Louis de L'Hôpital

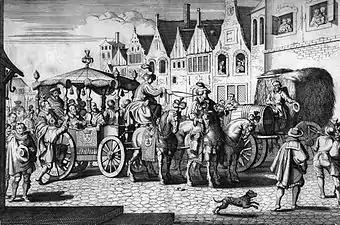
Engraving of the assassination of Henri IV

In 1610 Vitry was serving as the captain of Henri's personal bodyguard. On the day of the king's assassination, he ordered Vitry to leave him and go deal with preparations for the queens entry into Paris. Vitry was reluctant to leave the king, conscious that he was going to be travelling through the city that day to meet with the duke of Sully. He protested to the king that the capital was filled with 'strange and unknown' men at present, and this wasn't a wise course of action. After teasing Vitry that his true motive was to hang around the Louvre and flirt with the court ladies, Henri dismissed him, a few hours later the king would be dead. After word reached Vitry and the court of what had happened, Vitry was successfully able to turn around the Dauphin Louis' carriage from going out into the city.